Emre Güngör

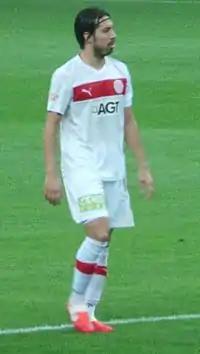
Güngör with Antalyaspor

Fehmi Emre Güngör (born 1 August 1984) is a Turkish former professional footballer who played as a centre-back. He was part of the Turkey squad that reached the semi-finals of Euro 2008.